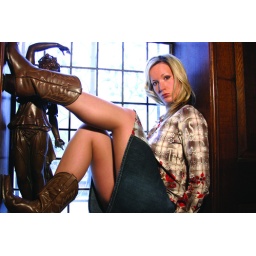
Model shot in Old house in Surrey wearing denim cow girl get up